Jed Hilly

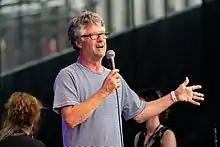
Hilly in 2019

Jed Hilly is the American Executive Director of the Americana Music Association. Hilly was formerly the vice-president of Digital Asset Management and Marketing Services at Sony Music Entertainment, Inc.